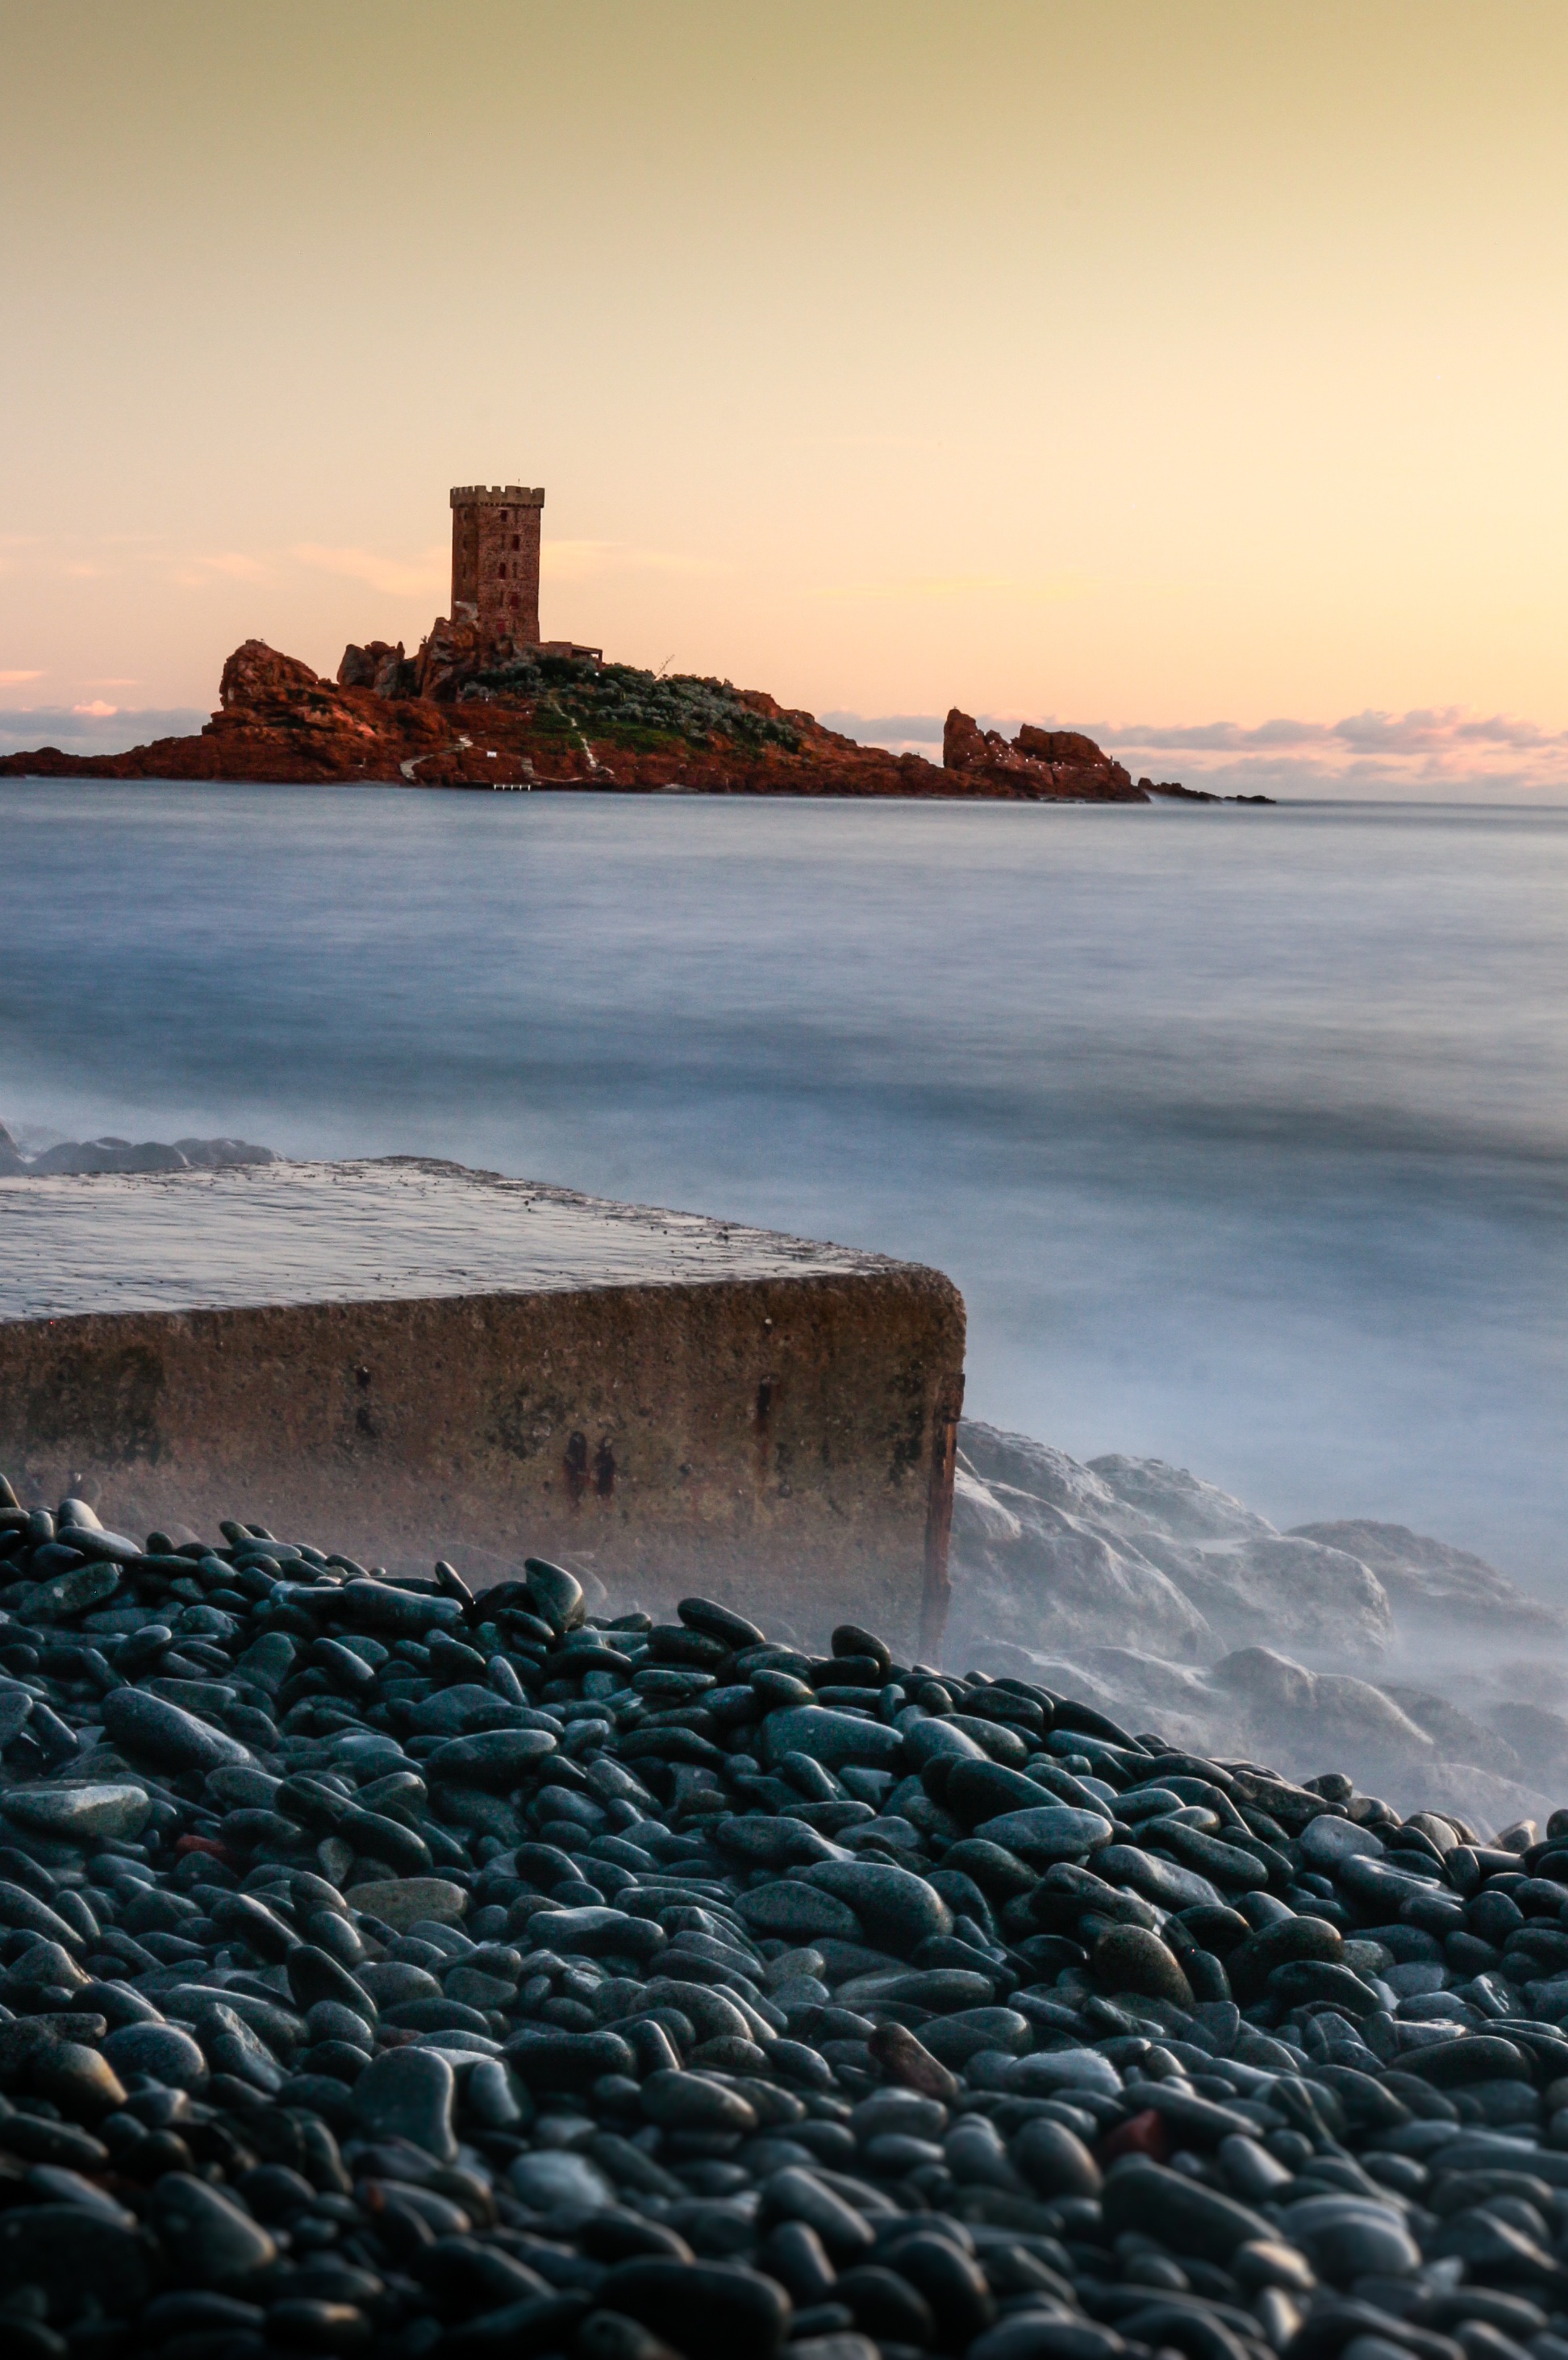
beach, landscape, sea, coast, water, nature, sand, rock, ocean, horizon, cloud, sun, sunrise, sunset, morning, shore, wave, dawn, pier, dusk, evening, twilight, reflection, tower, pebble, bay, sea of clouds, material, body of water, rocks, colors, breakwater, cape, sides, mediterranean sea, dramont, boulouris, golden lion, lying sun, wind wave